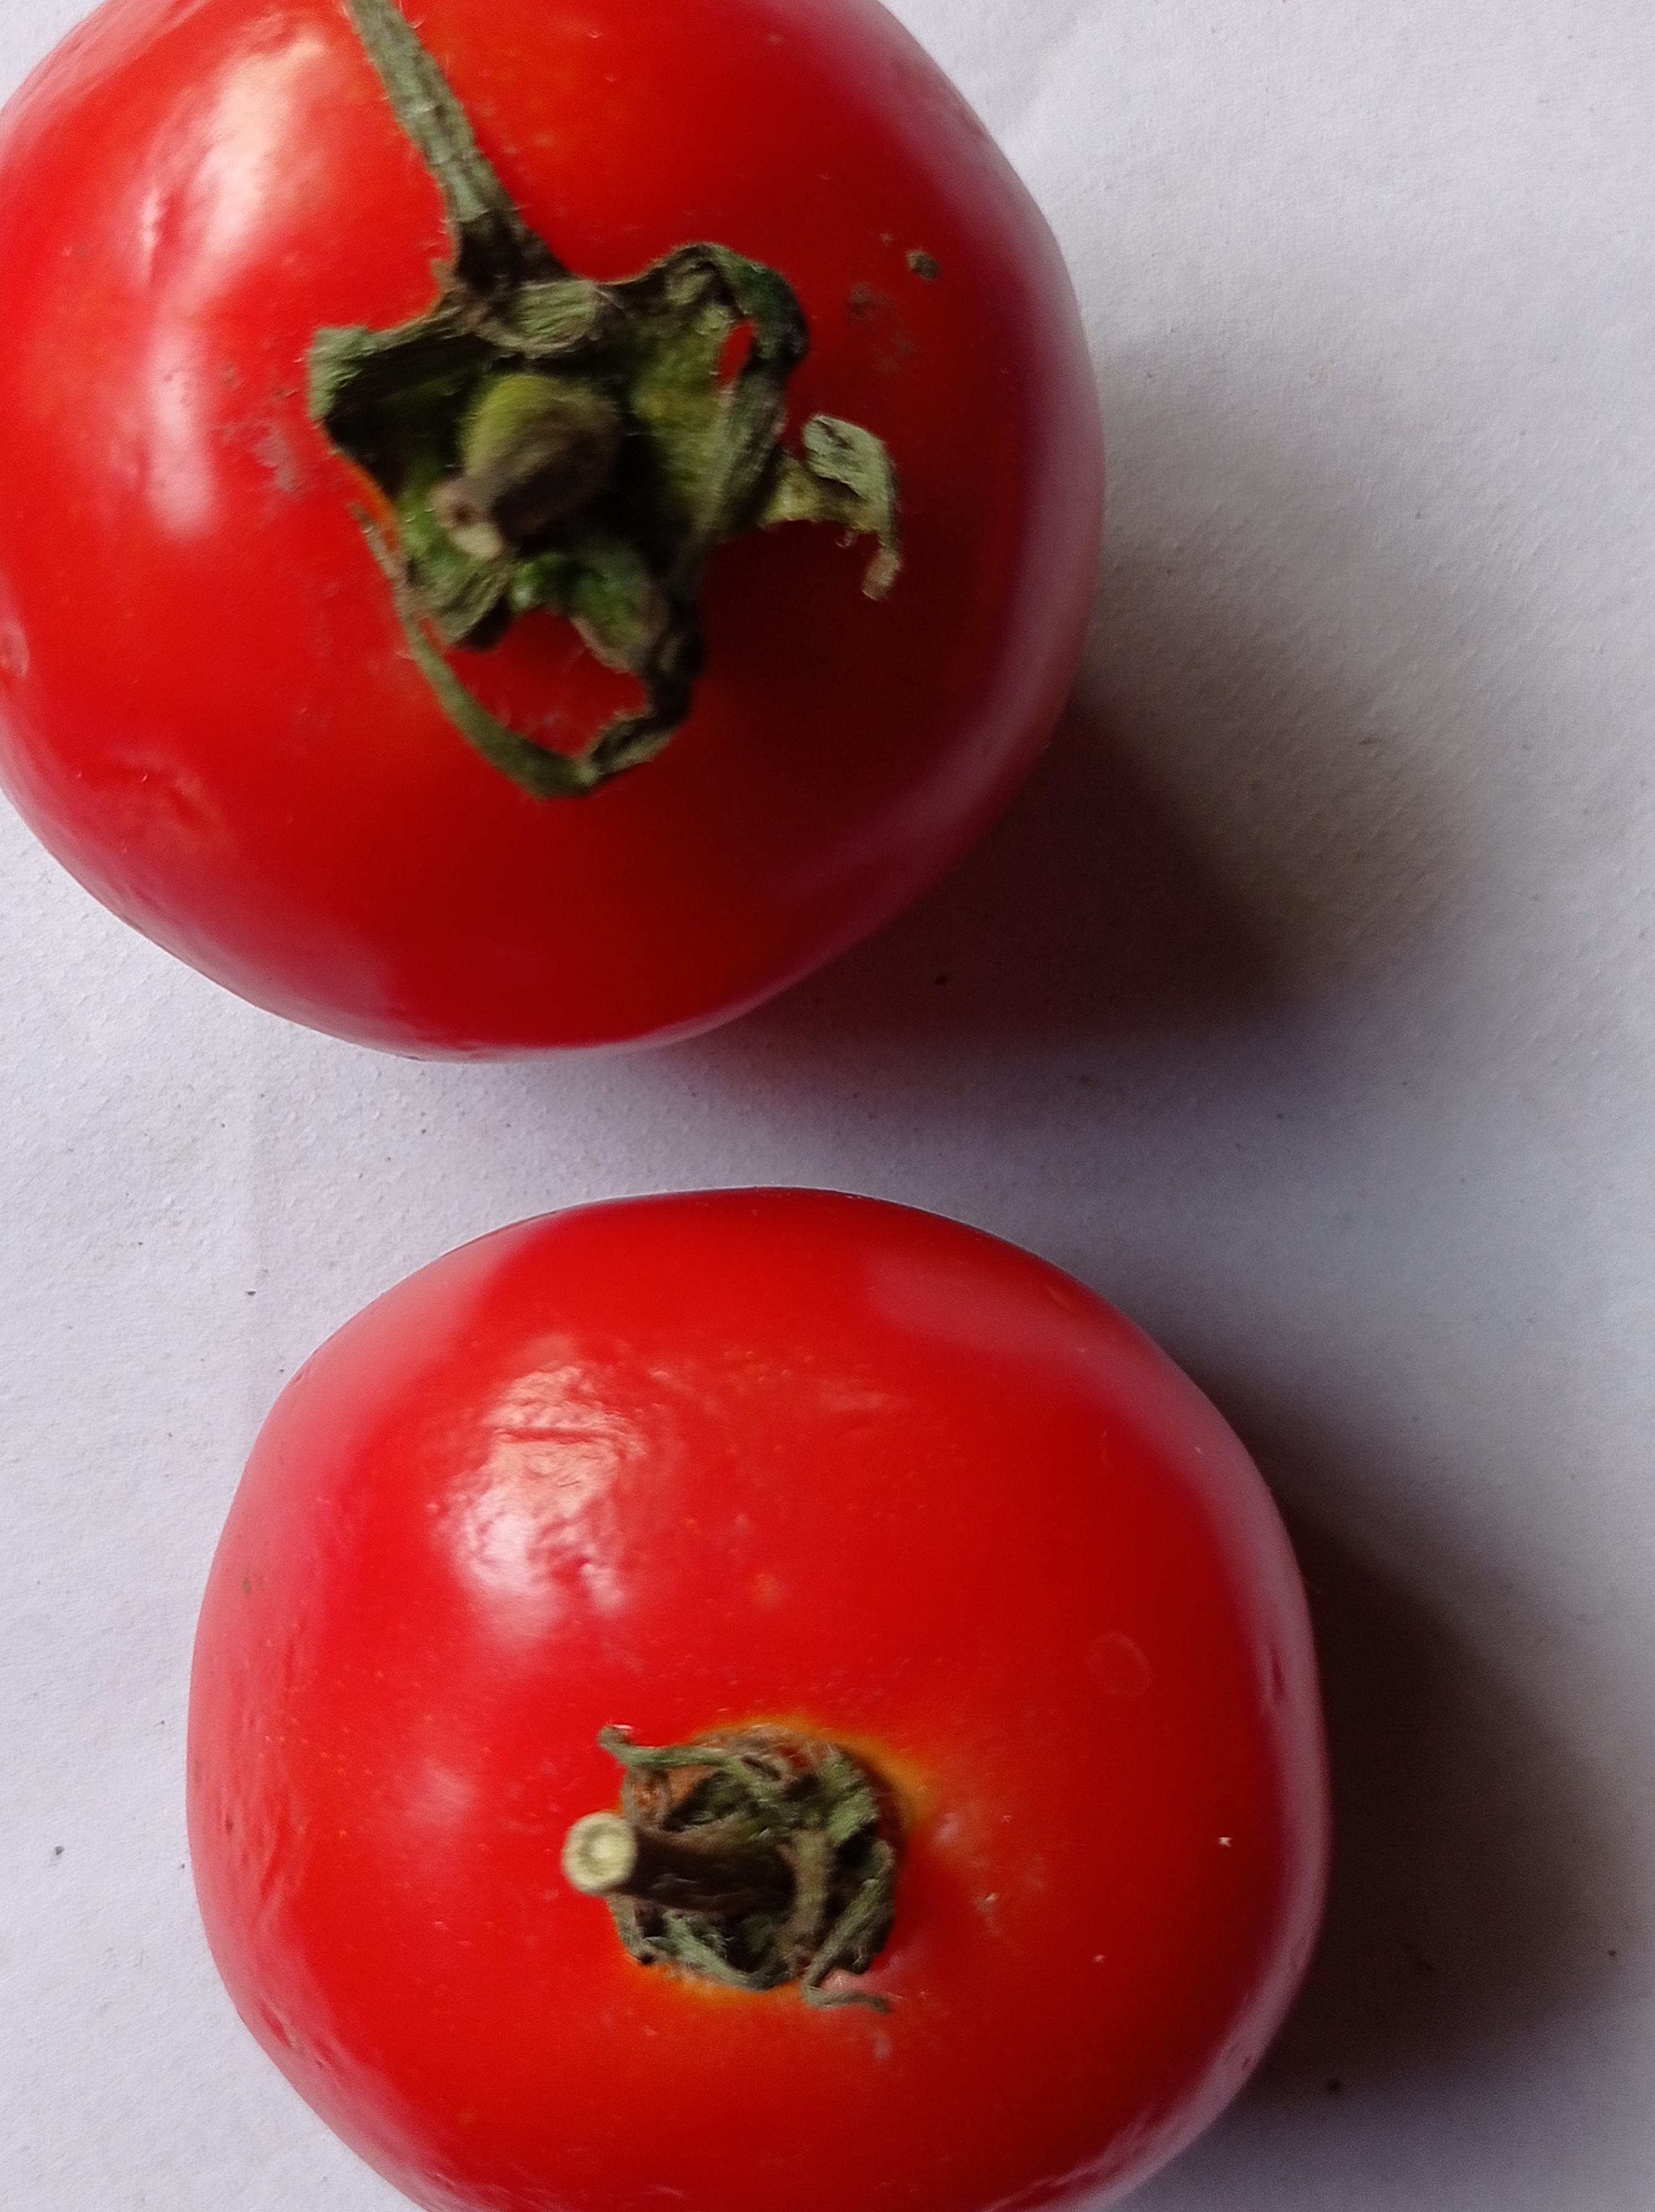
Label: Fresh